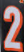
Number: 2